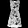
Label: Dress